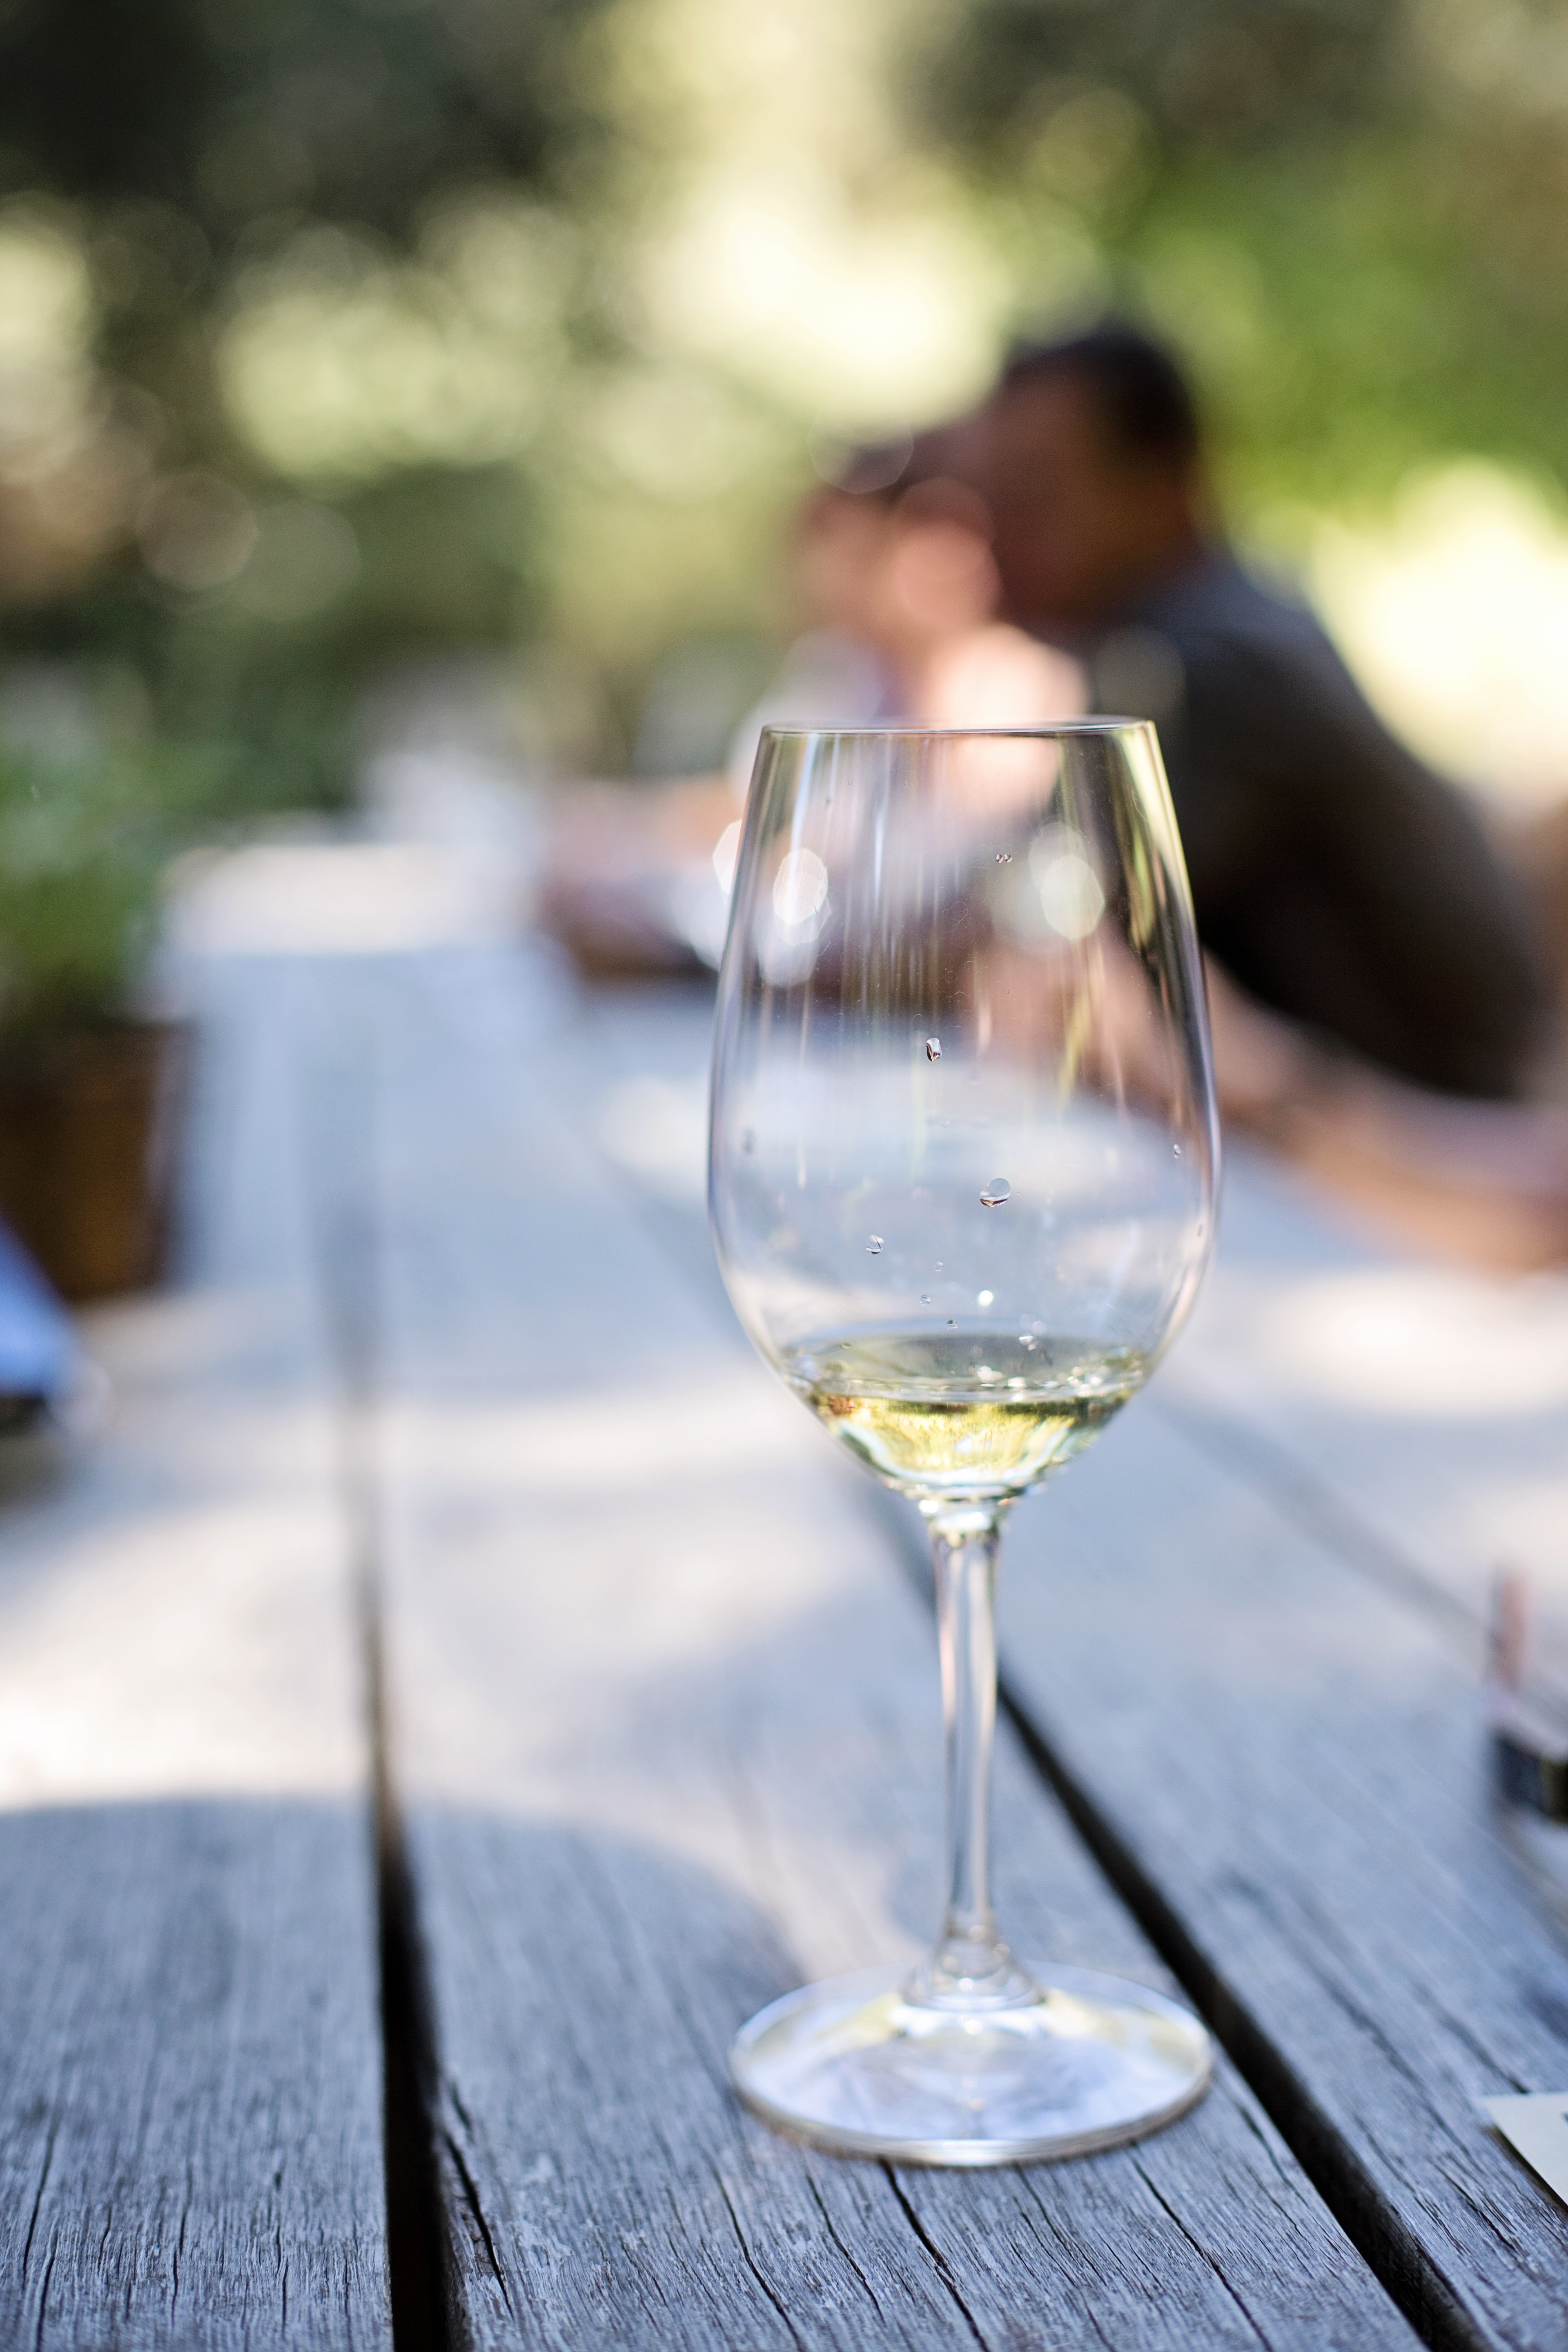
wine, glass, drink, blue, material, wineglass, wine glass, ceremony, winery, stemware, alcoholic beverage, wine tasting, drinkware